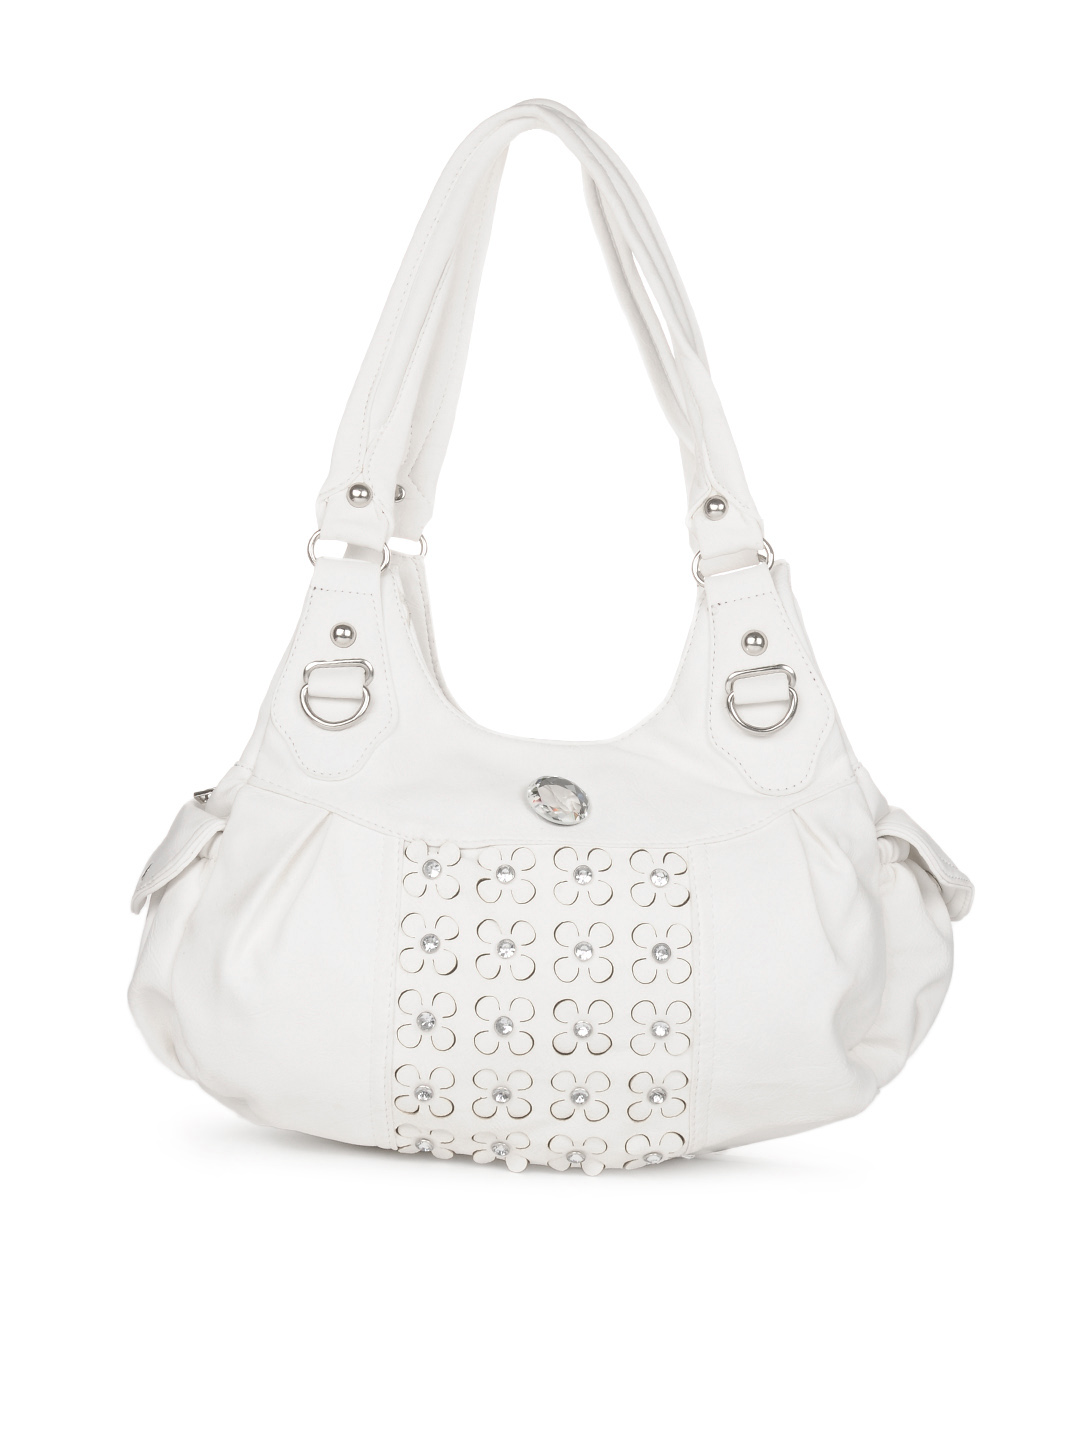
Kiara Women White Handbag
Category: Accessories / Bags / Handbags
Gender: Women
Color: White
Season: Summer 2012
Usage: Casual